Anne Poelina

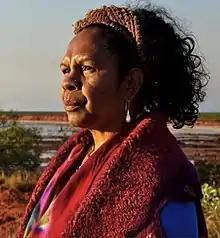

Anne Poelina is an Aboriginal Australian community leader, human rights advocate, and academic.